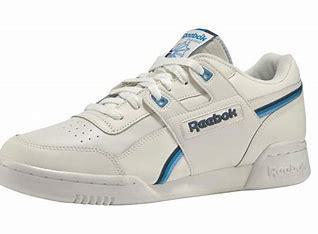
Brand: Reebok
Model: Workout Plus Mu